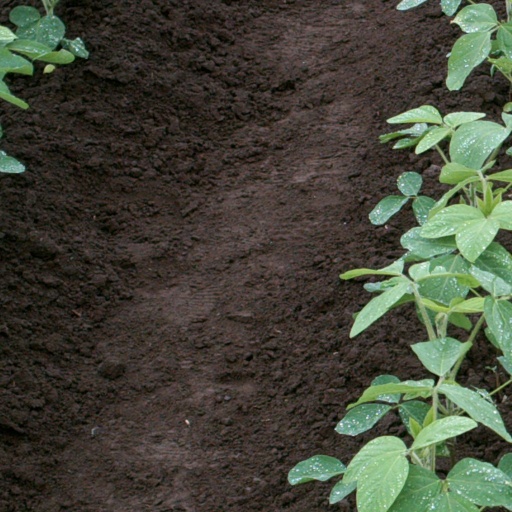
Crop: soybean